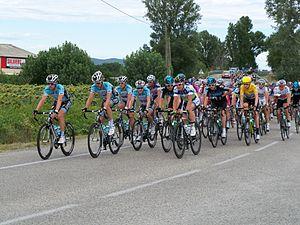
Peloton lors de la 13ème étape, à Lamotte du Rhône (84)